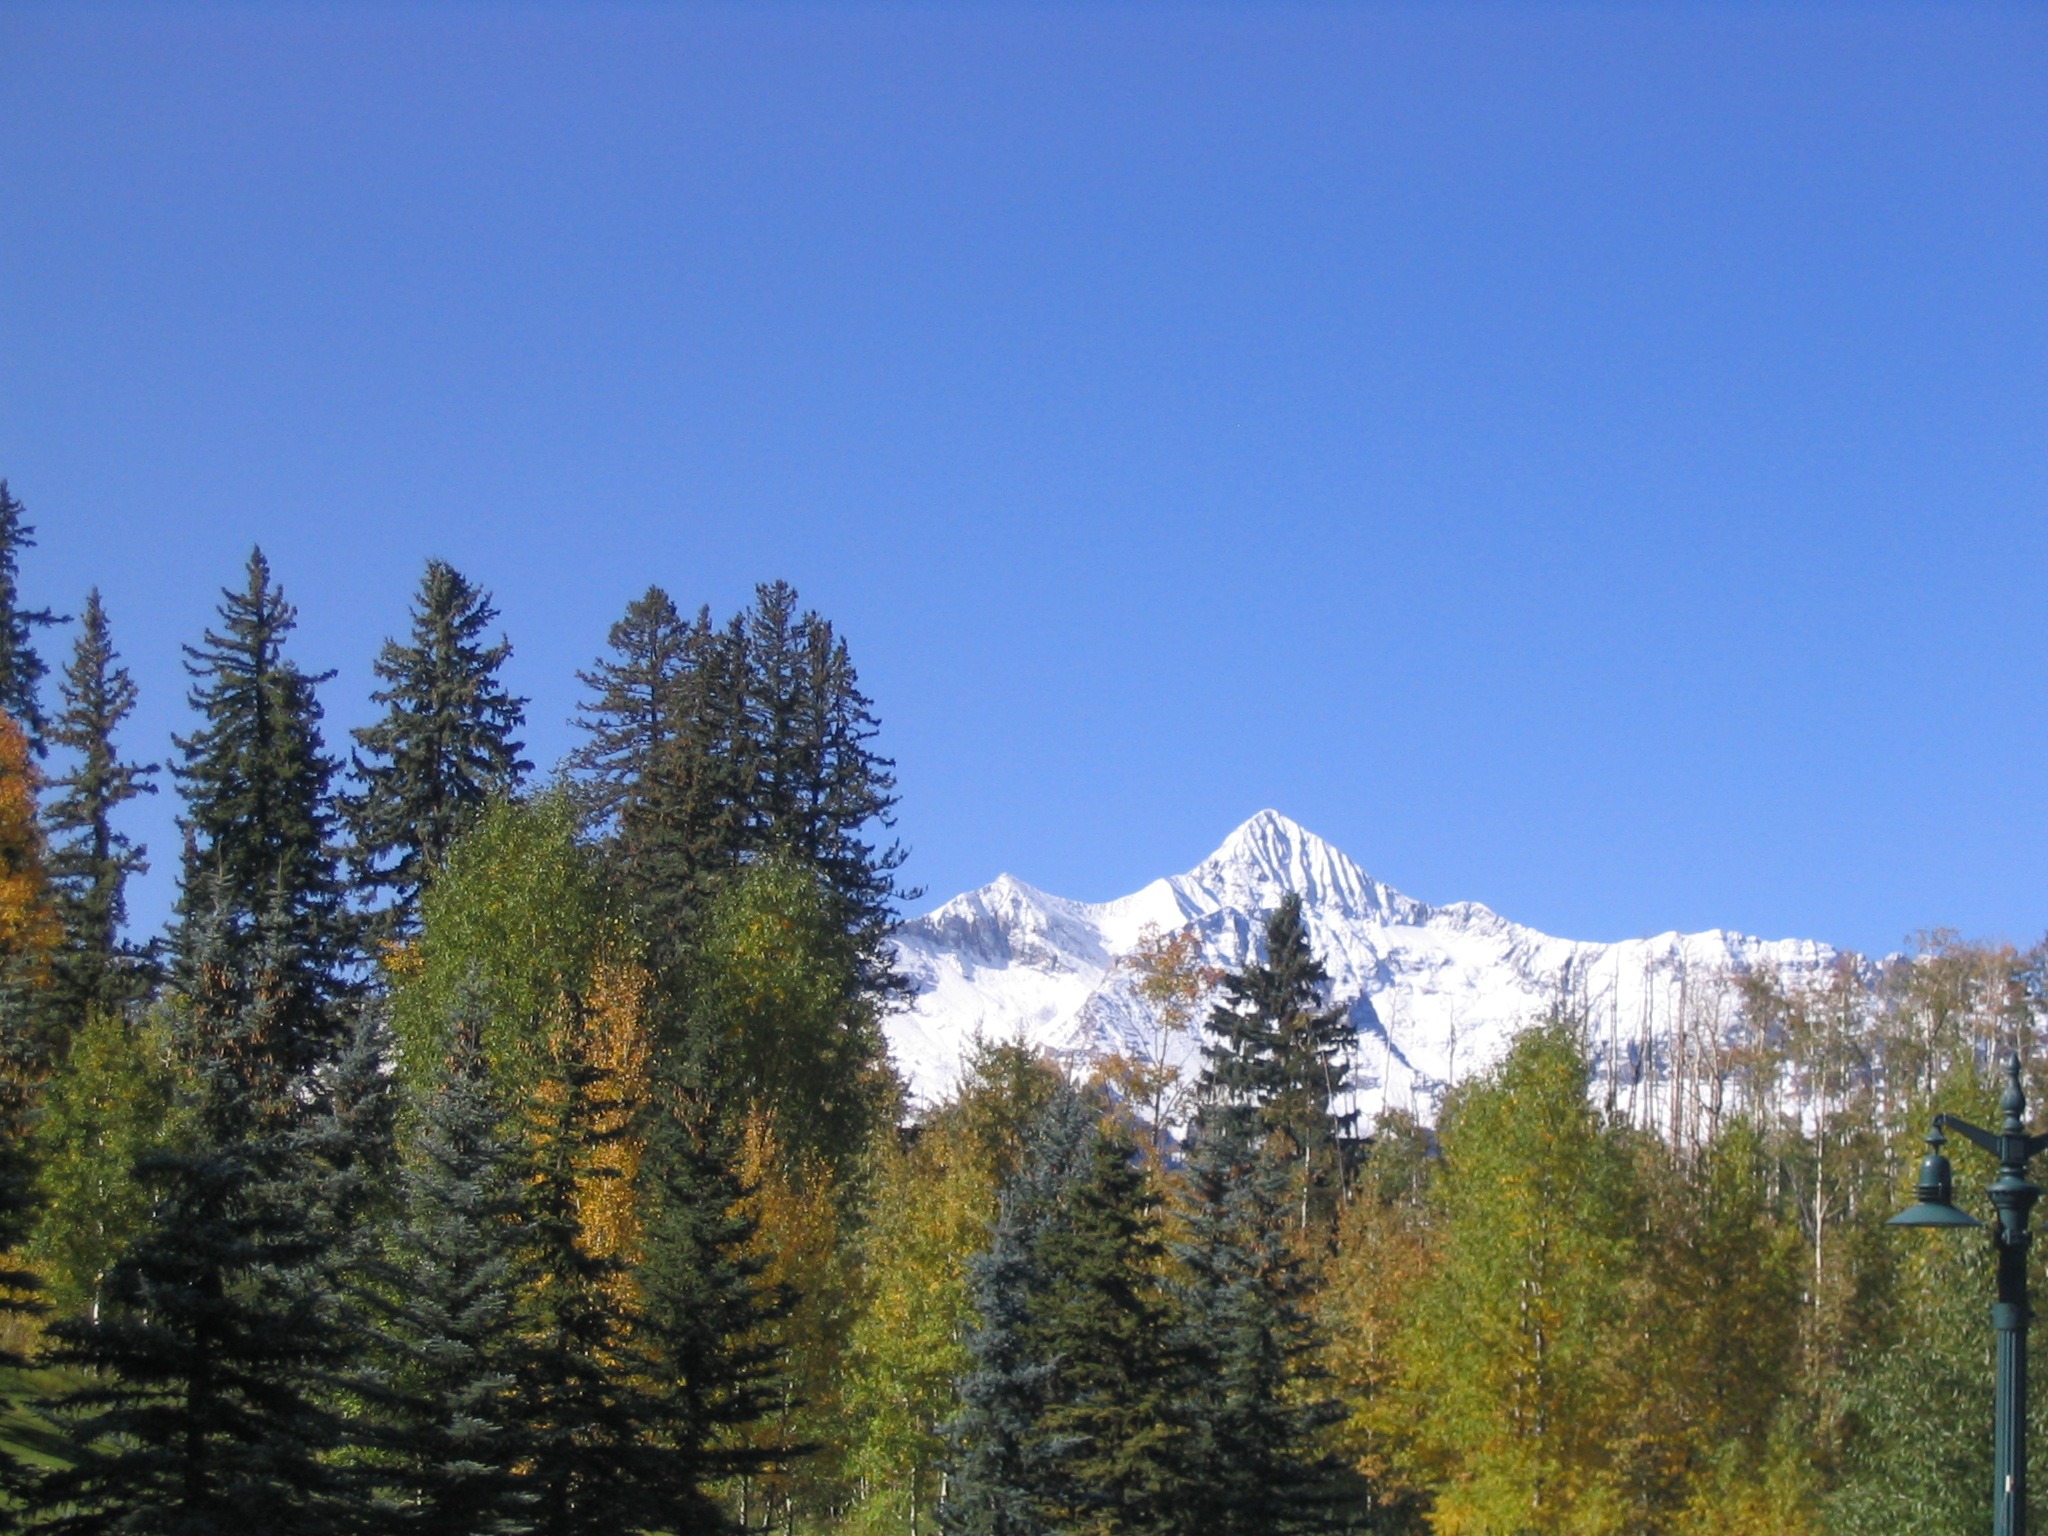
landscape, tree, nature, forest, wilderness, mountain, snow, plant, sky, trail, meadow, mountain range, autumn, mountain top, ridge, trees, spruce, plateau, scene, habitat, larch, ecosystem, biome, woody plant, mountainous landforms, temperate broadleaf and mixed forest, temperate coniferous forest